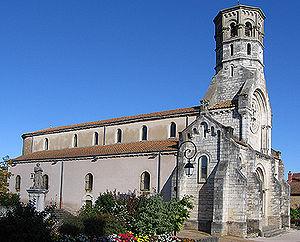
L'église Saint Jean-Baptiste est une église romane dédiée à Saint Jean-Baptiste à Verzé en Saône-et-Loire en Bourgogne-Franche-Comté.